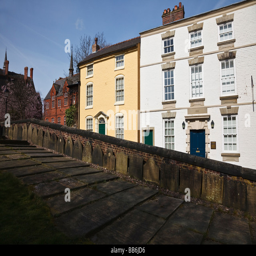
town houses seen from the churchyard